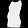
Label: T - shirt / top